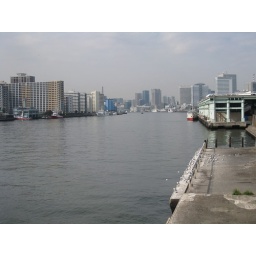
IMG_0592 Tsukiji fish market with river close by